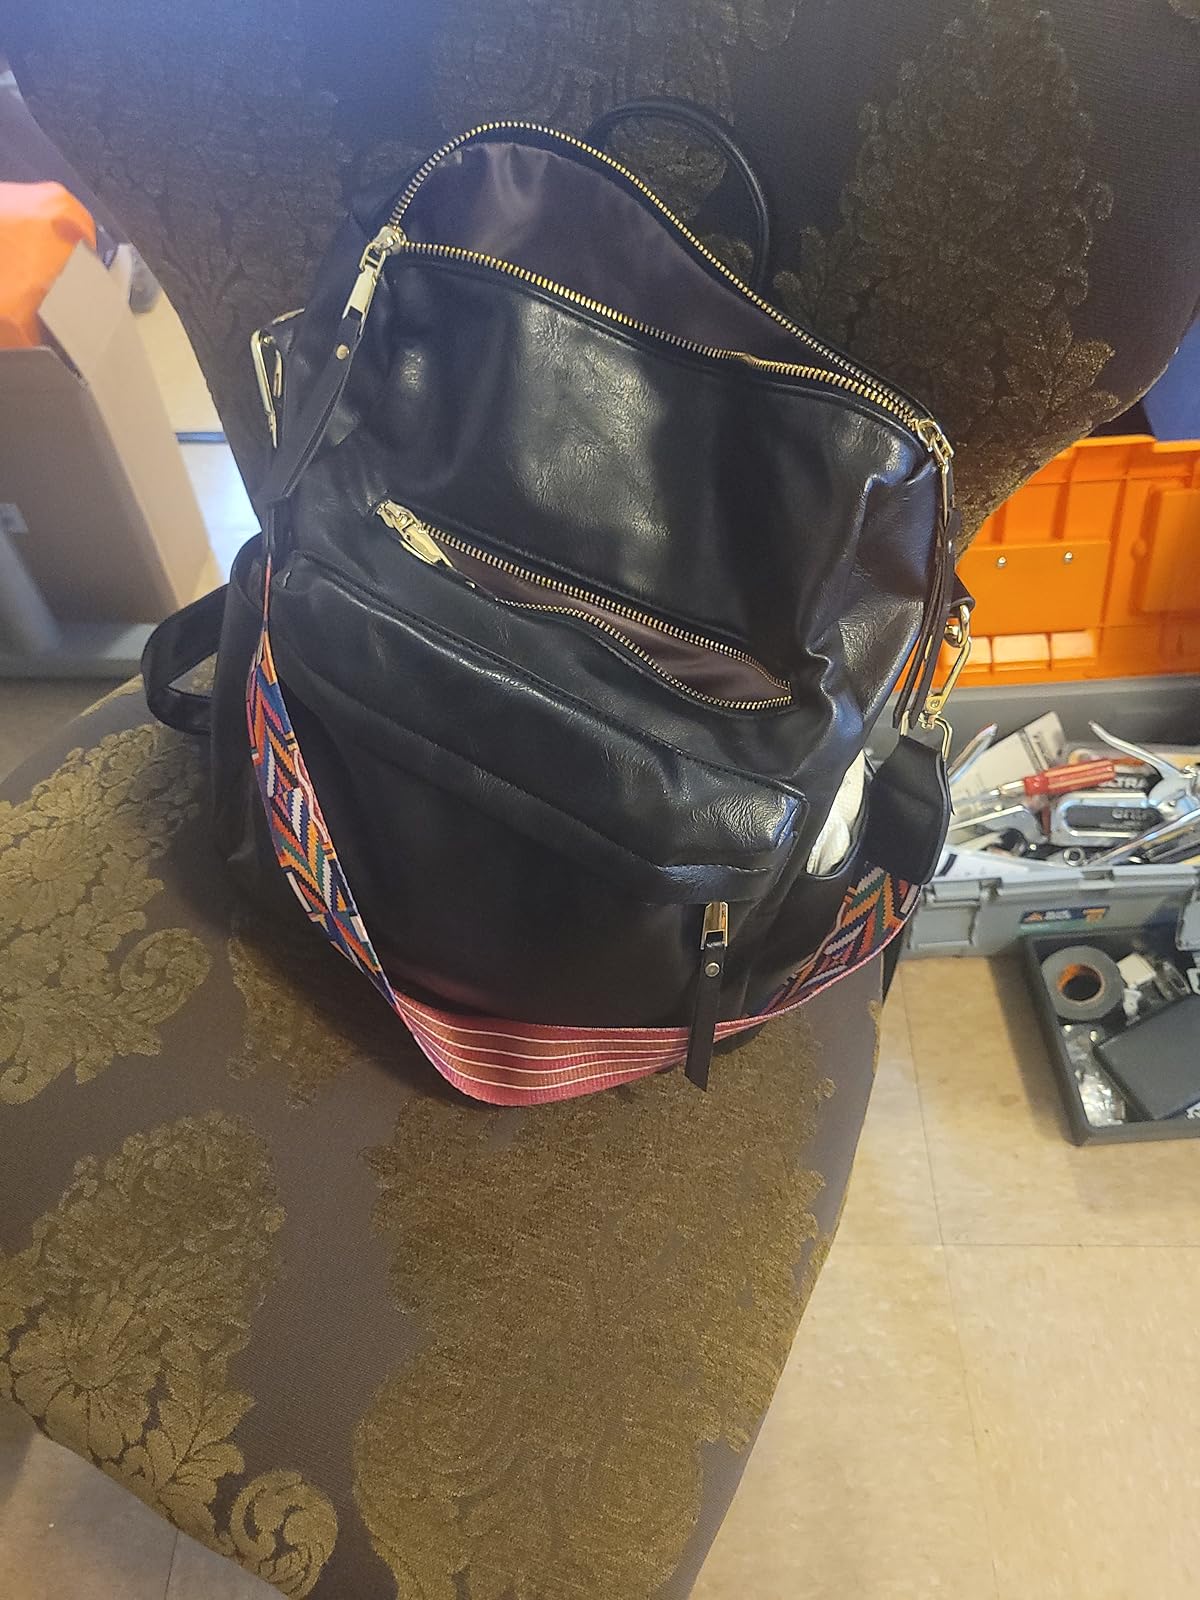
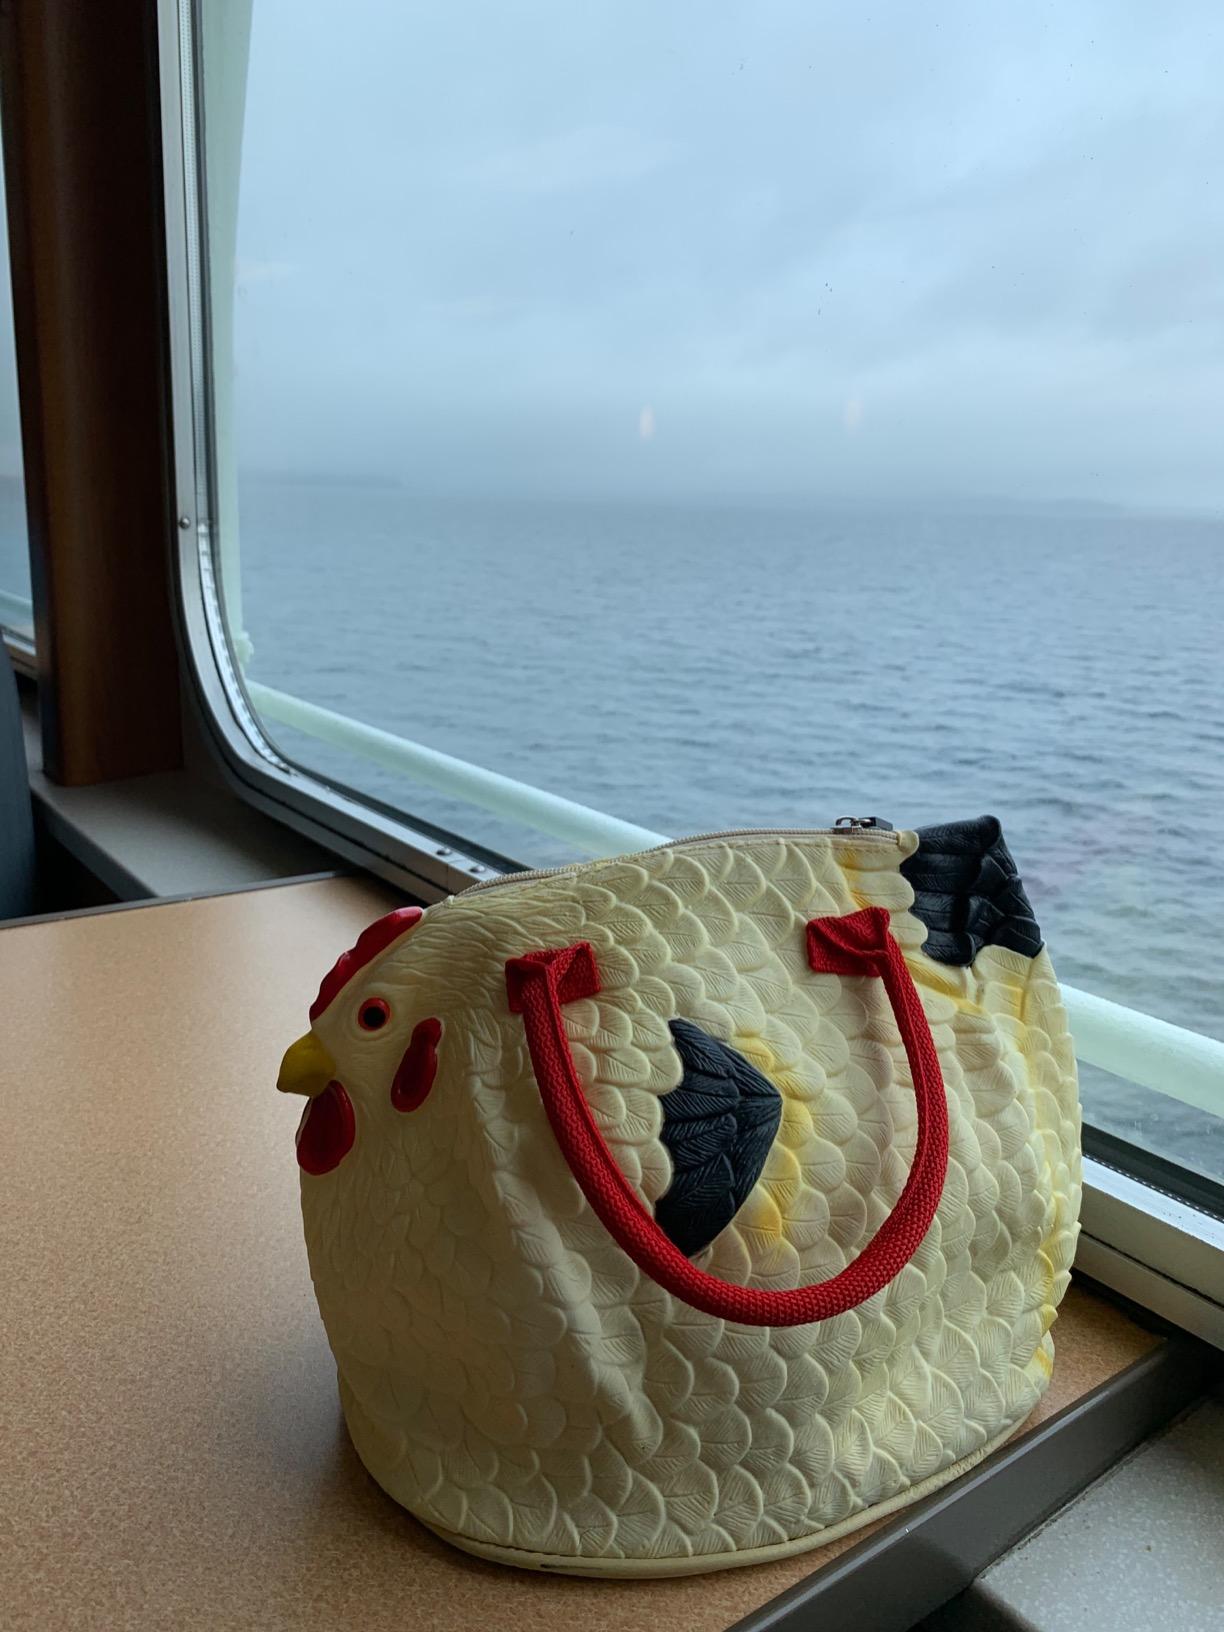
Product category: accessories_handbag
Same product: no